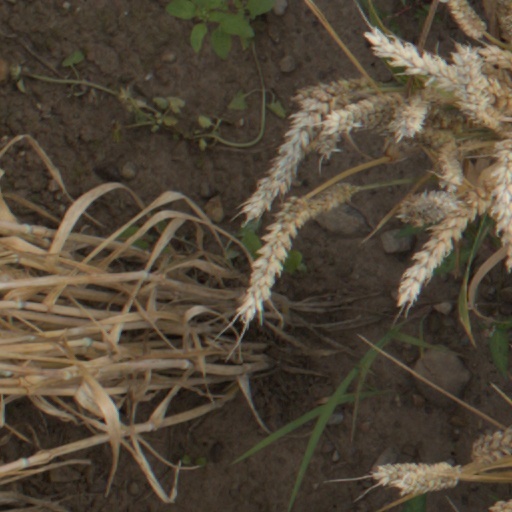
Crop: wheat